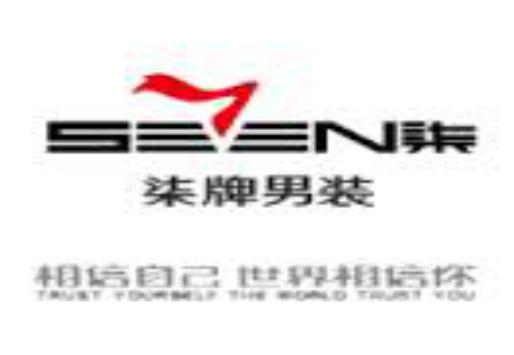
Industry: Clothes